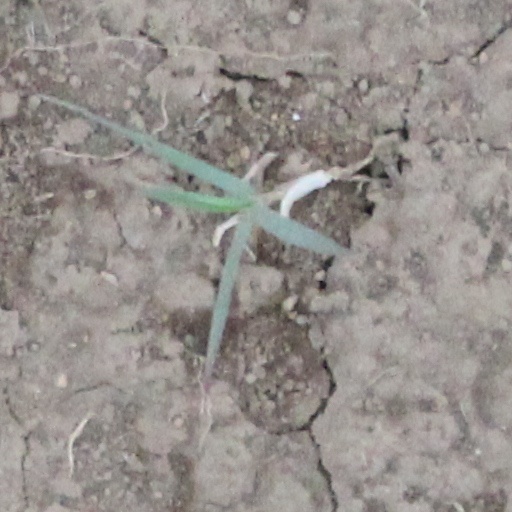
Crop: wheat